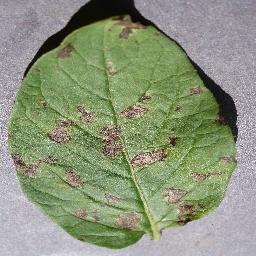
Label: Potato___Early_blight